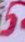
Number: 5